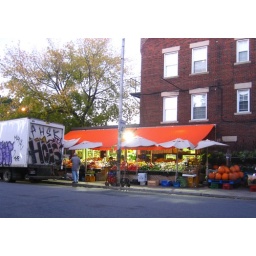
Loading the truck at The fruit market beside the JANE subway station in TORONTO. I love the HOE graffitti on the truck !